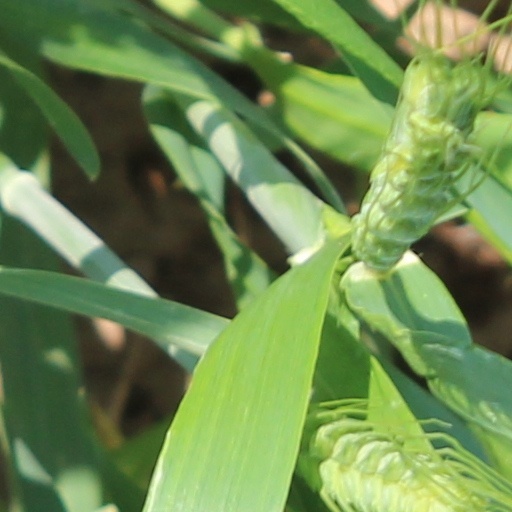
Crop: wheat